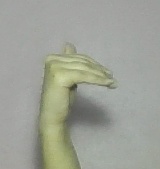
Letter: khaa